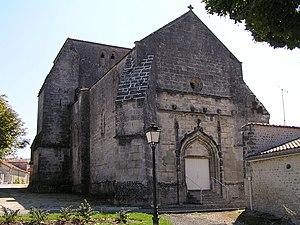
église de Malaville, Charente, France
Cet article recense les monuments historiques de la Charente, en France.